Washington Metro rolling stock

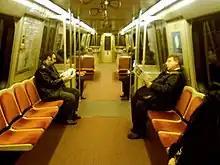
Breda 3283 with modified floor plan. Note the side-facing bench seats in the center, the strap handles along the ceiling, and the lean rests near the end of the car.

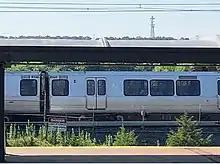
Breda 3070–3071 in vinyl wrap in June 2018 on the Orange Line servicing New Carrollton

The third order consisted of 290 cars, also from Breda, with delivery in 1987. These cars are numbered 3000–3289 as delivered and were rehabilitated in 2004 to 2009 by Alstom in Hornell, New York.